Mai Khairi

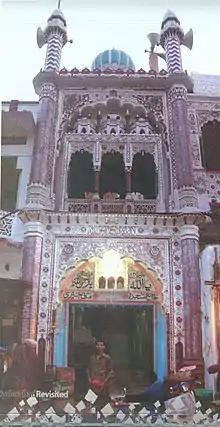
Mai Khairi Mosque, a mosque in Hyderabad, Sindh named after her.

Mai Khairi (full name Khair-un-Nisa Talpur) was a Sindhi architect who was involved in the construction of various religious architecture during the Kalhora and Talpur dynasties in Sindh.